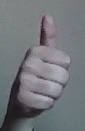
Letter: aleff